93rd Bomb Squadron

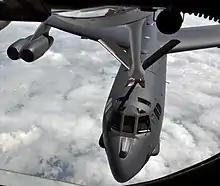
B-52H being refueled from a KC-135 Stratotanker tanker

Reactivated in the Air Force Reserve in 1993, conducting bombardment training. It won the B-52 category of the 1995 Gunsmoke competition and participated in training exercises through the 1990s.